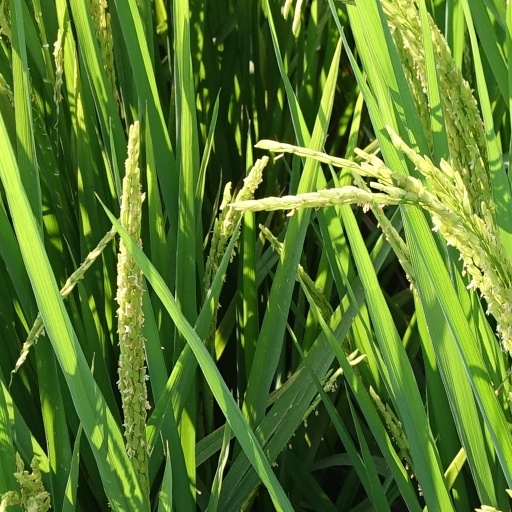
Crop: rice